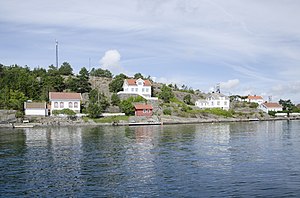
Lyngør
Steinsøya.
Lyngør er en gammel uthavn og landsby, beliggende i Tvedestrand kommune i Agder fylke i Norge, omtrent midt mellem Risør og Tvedestrand. Byen ligger fordelt over flere øer. Adgang er kun mulig ved hjælp af båd, da der ikke findes veje eller biler på Lyngør. Den bedst tilgængelige adgang med bil til Lyngør er til Gjeving, som ligger på anden side af fjorden.